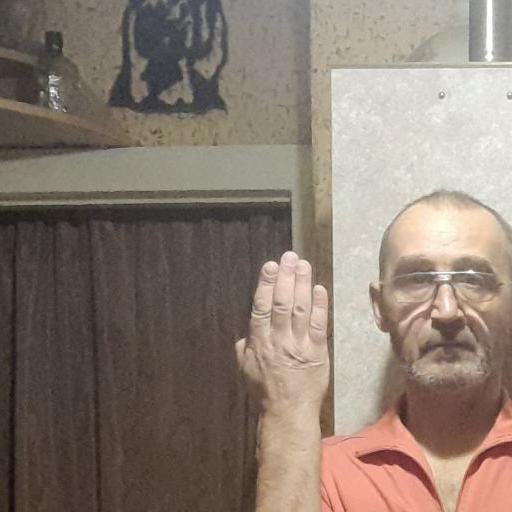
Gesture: stop_inverted